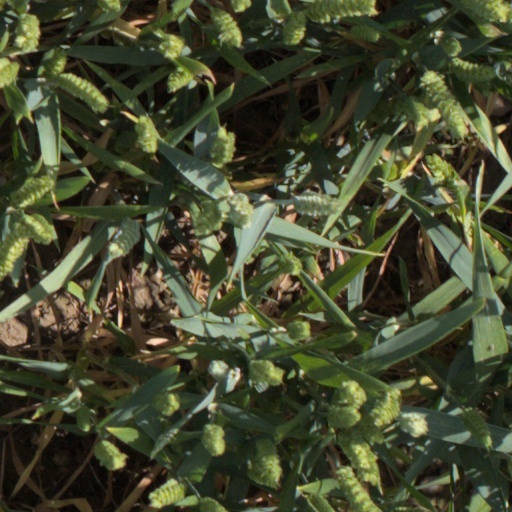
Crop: wheat